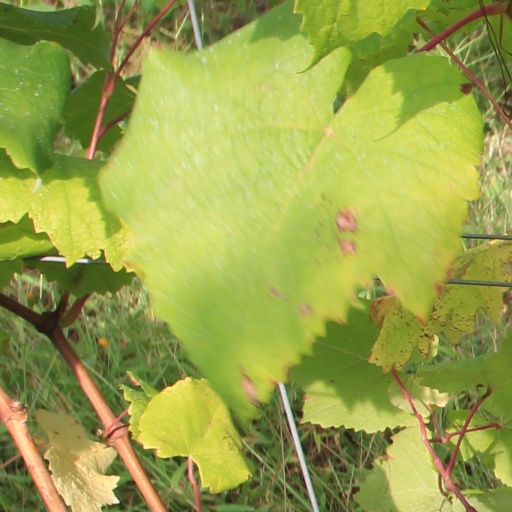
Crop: grape